2007 United Kingdom floods

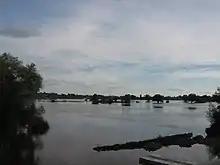
Severe flooding in Tewkesbury

On 19 July, Gloucestershire Fire and Rescue Service attended 1,800 calls in a 48-hour period, compared with the usual 8,000 calls a year.